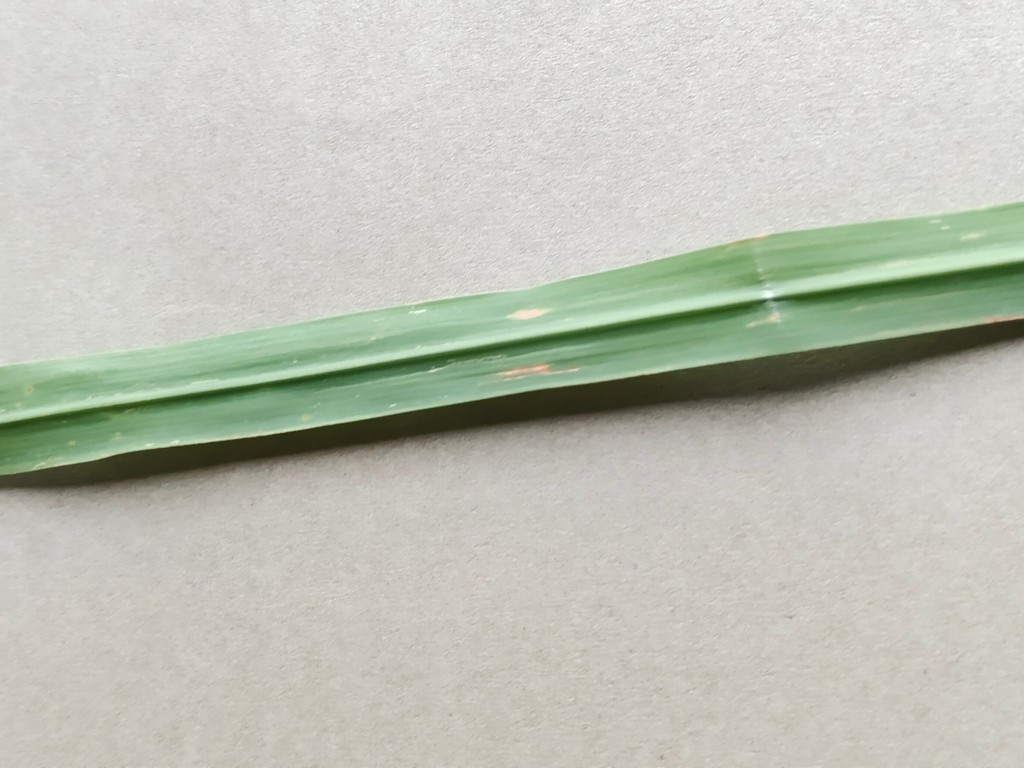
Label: Unhealthy